Ellen Drew

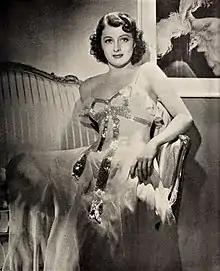
Drew in 1938

Ellen Drew (born Esther Loretta Ray; November 23, 1914 – December 3, 2003) was an American film actress.